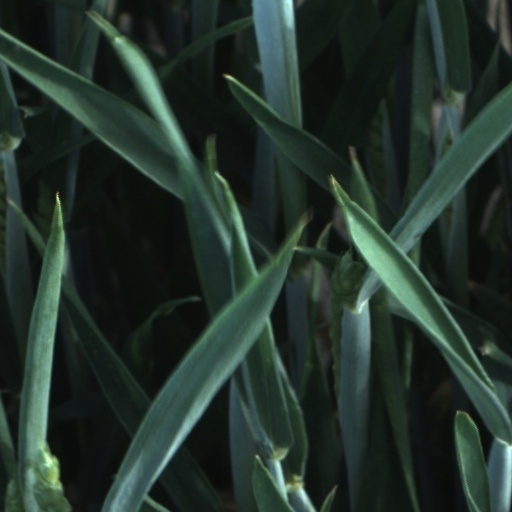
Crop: wheat